Lexos station

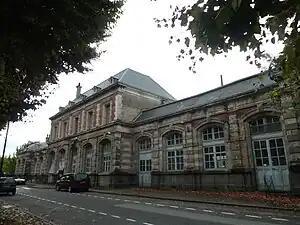
The listed passenger building at Lexos

Lexos is a railway station in Varen, Tarn-et-Garonne, Occitanie, France. It is on the Brive-Toulouse (via Capdenac) line and is served by TER (local) services operated by SNCF. A former Montauban branch line also terminated here.